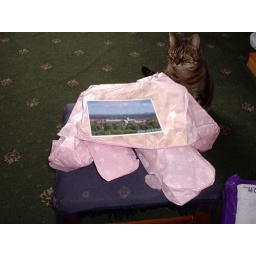
All wrapped up in pretty pink tissue paper